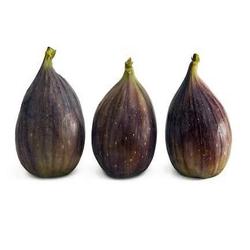
Label: Fig